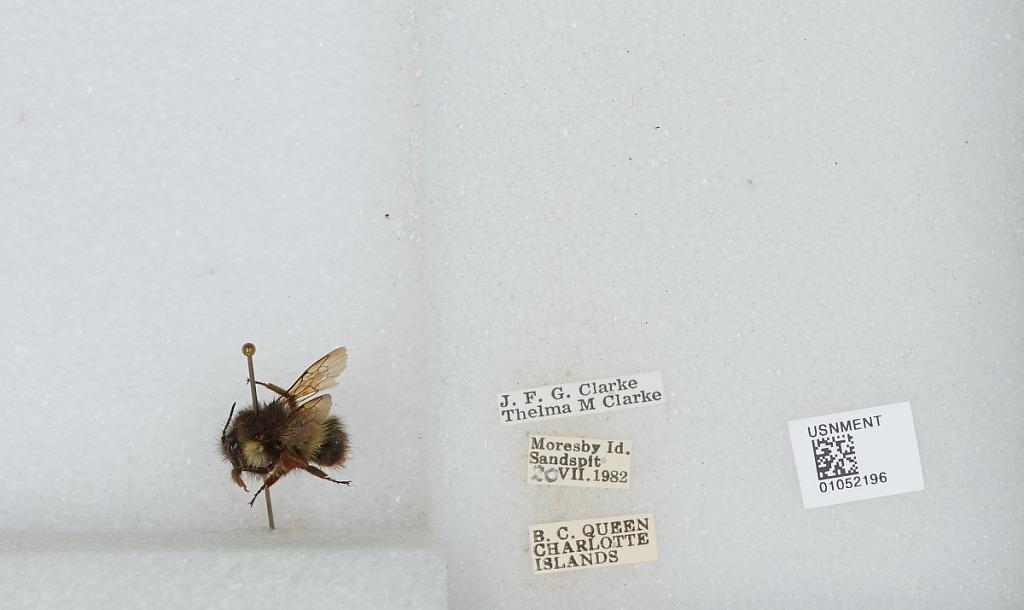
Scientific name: Bombus sp.
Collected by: J. Clarke & T. Clarke
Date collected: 1982-7-20
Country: Canada
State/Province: British Columbia
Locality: Queen Charlotte Islands, Moresby Island, Sandspit
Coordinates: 53.2432, -131.821